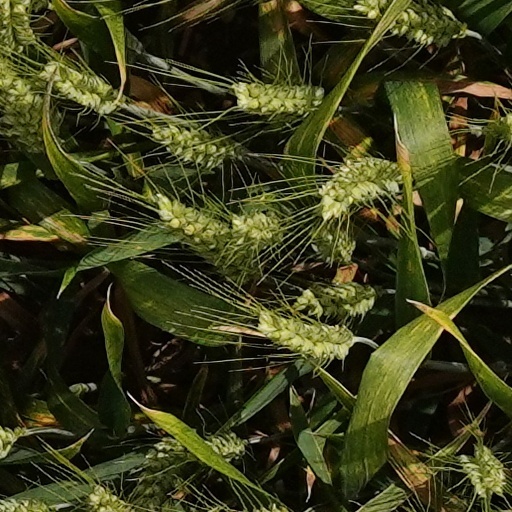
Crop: wheat